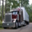
Label: truck